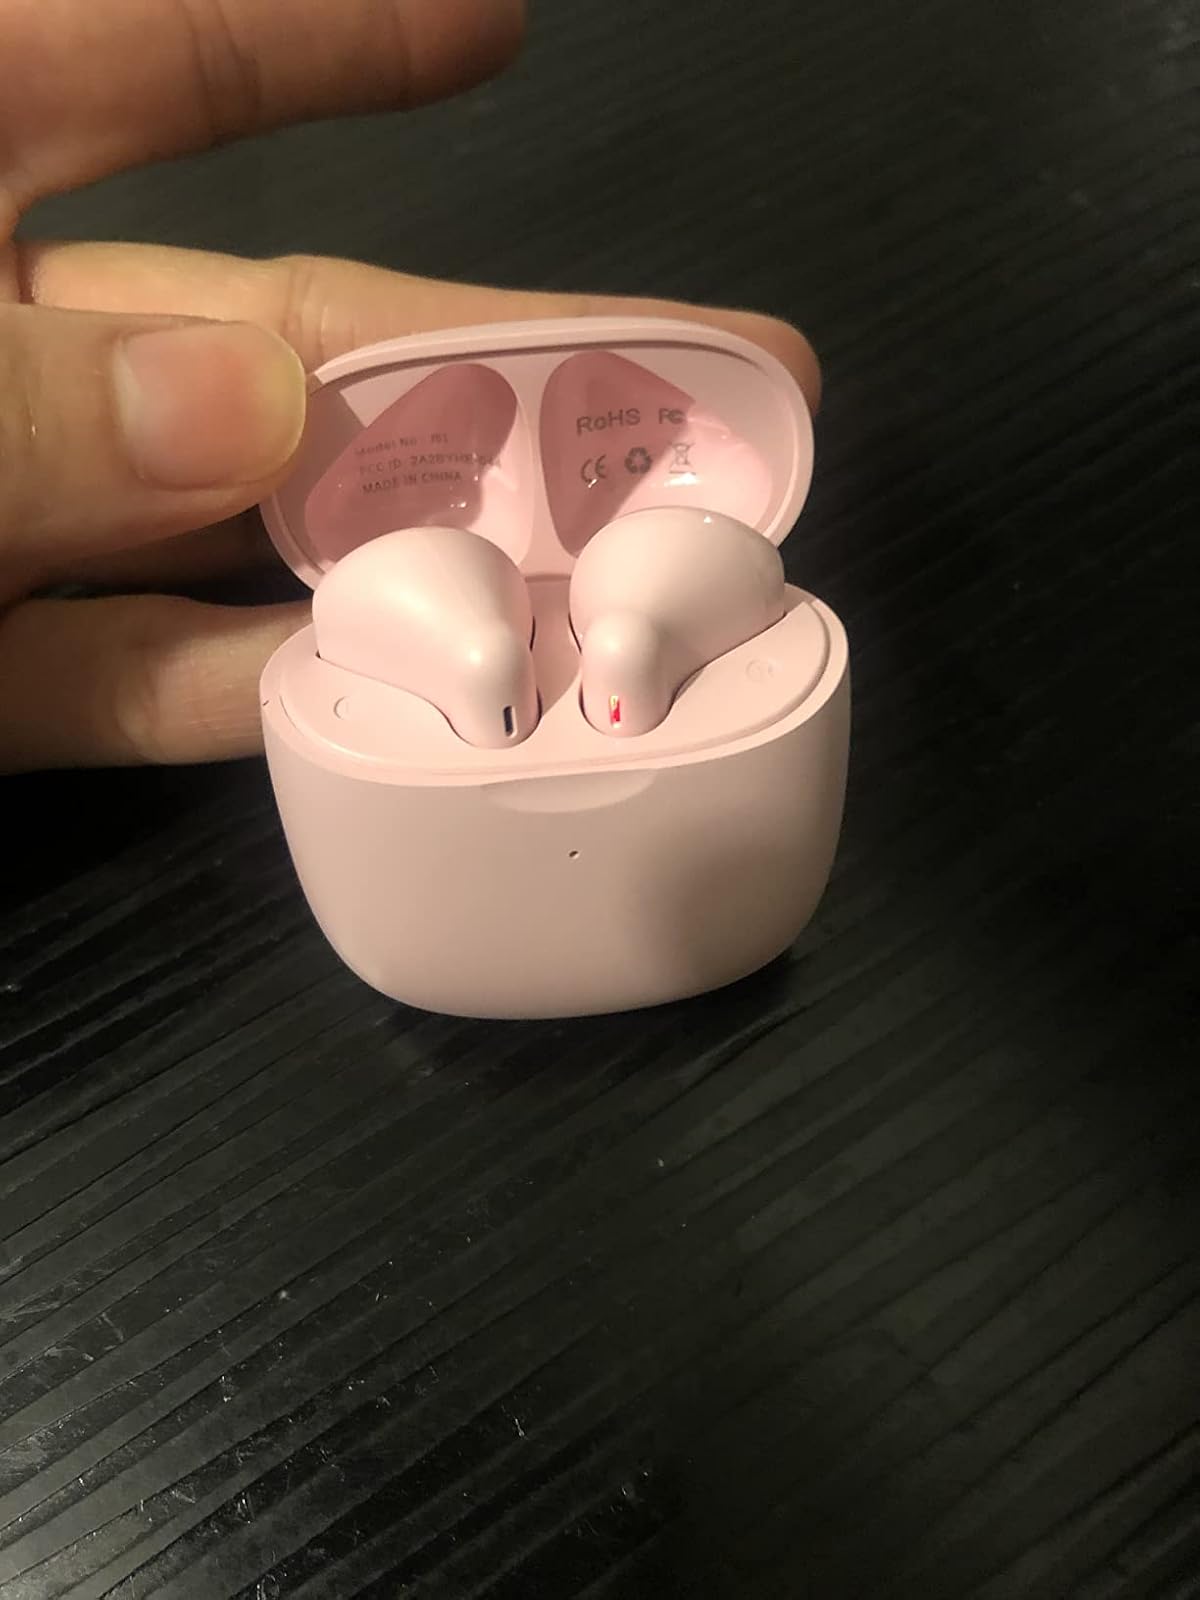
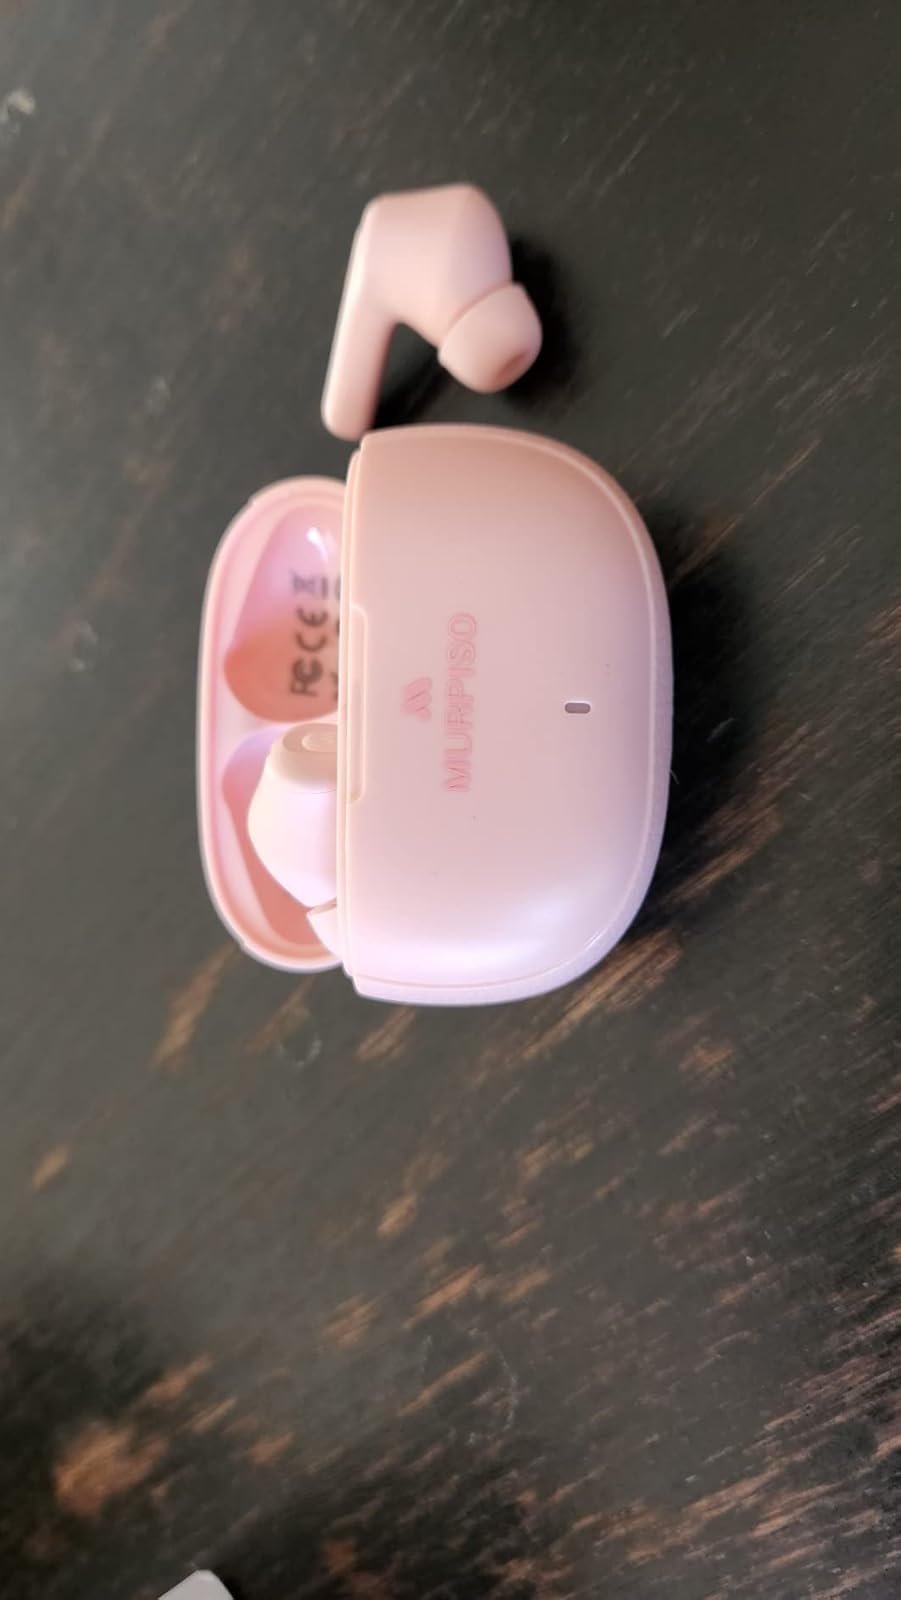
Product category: earbuds
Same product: no